Pamiers

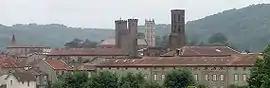
A general view of Pamiers

Pamiers is a commune and largest city in the Ariège department in the Occitanie region in southwestern France. It is a sub-prefecture of the department. It is the most populous commune in the Ariège department, although it is not the capital which is the smaller town of Foix. The seat of the Bishop of Pamiers is at the Pamiers Cathedral. The current mayor of the town is Frédérique Thiennot, who succeeded André Trigano in 2020 after he had held the post for 25 years.